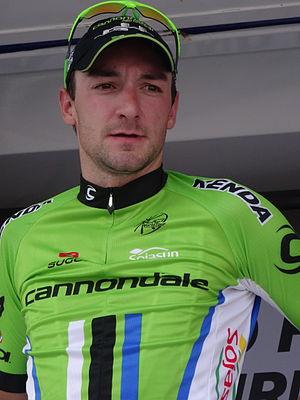
Reportage photographique réalisé le dimanche 7 septembre à l'occasion du départ et de l'arrivée du Grand Prix de Fourmies 2014 à Fourmies, Nord-Pas-de-Calais, France.